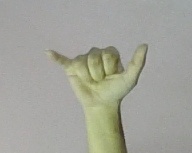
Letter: ya